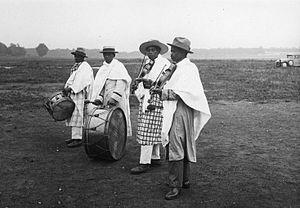
Orchestre Hova in Exposition coloniale de Paris en 1931] / [non identifié]. 1931